Laurel Fork (North Fork South Branch Potomac River tributary)

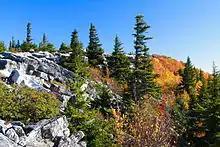
Example of "Picea rubens" (red spruce) in West Virginia

The Laurel Fork area, especially the SMA, is known to be "one of Virginia's finest examples of a northern boreal natural community". The area is home to a large amount of red spruce, along with Fraser Fir, Hemlock, and various northern hardwoods. Rhododendron bushes are common in the area and are described in some sections to present a "veritable barrier". It is the rhododendron, which is often called "laurel", that gave the Laurel Fork its name. Sphagnum mosses along the spruce-fir forest floor are common as are berries, such as bearberry, gooseberry, and blueberries.